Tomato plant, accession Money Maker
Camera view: tilt-top (135 deg); turntable rotation: 210 degrees
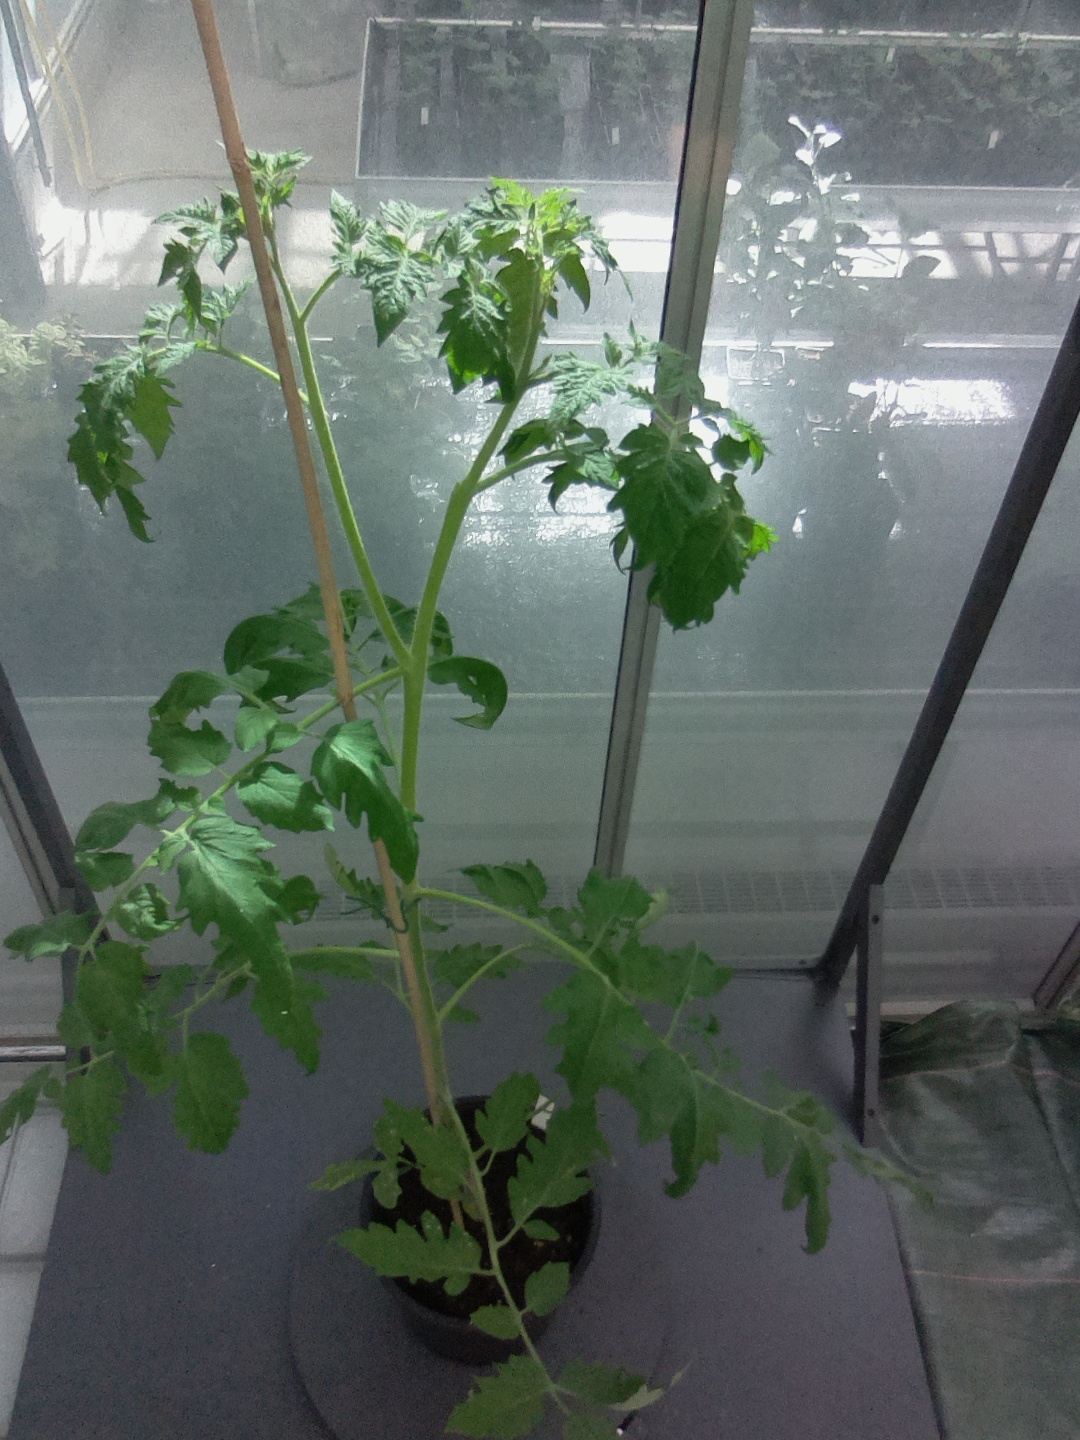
BBCH growth stage 23: 30%-40% Side shoots formed